Al-Midan

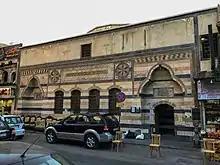
Al-Midan, Jezmatieh Street

Al-Midan is a neighbourhood and municipality in Damascus, Syria, south of the old walled city and near the modern city centre. In the 2004 census, it had a population of 177,456. Today, the neighbourhood is often considered to be one of the most conservative in Damascus.